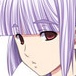
Portrait style: Anime Portrait